HMS Indefatigable (R10)

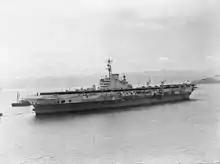
"Indefatigable" in Wellington Harbour during November 1945

The BPF arrived back at Sydney on 5 June and sailed for Manus three weeks later. "Indefatigable" was forced to remain behind as she required repairs to her machinery. Her air group flew aboard on 7 July (1772 Squadron and its Fireflies replacing 1770 Squadron) when she sailed for Manus. She reached the coast of Japan on 20 July and her aircraft began attacking targets near Osaka and in the Inland Sea four days later. Her Seafire squadrons had adapted larger external fuel tanks for their aircraft and they were no longer limited to CAP duty. The BPF's aircraft crippled the escort carrier and sank numerous smaller ships on 24 July. After replenishing, airstrikes resumed on 28 and 30 July, the British sinking the escort near Maizuru. A combination of bad weather, refuelling requirements and the atomic bombing of Hiroshima delayed the resumption of air operations until 9 August. During the day, "Indefatigable"s aircraft attacked targets in northern Honshu and southern Hokkaido. The attacks were repeated the next day, sinking two warships and numerous small merchantmen and destroying numerous railroad locomotives and parked aircraft.